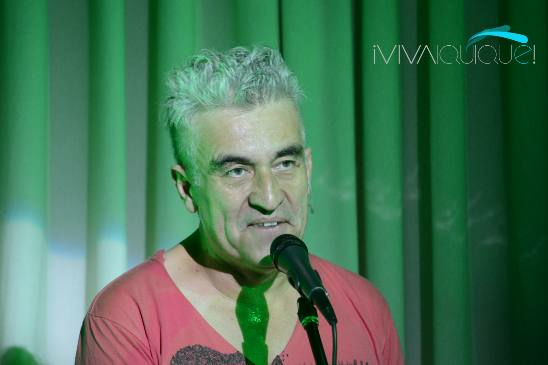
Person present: Yes